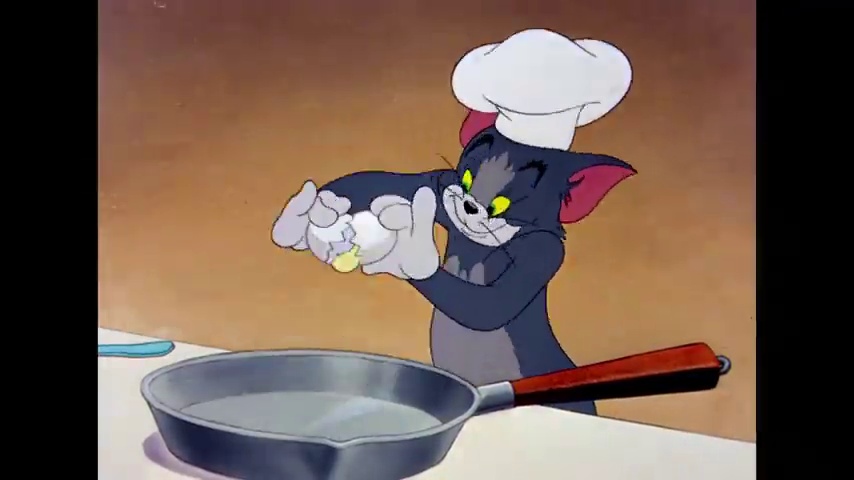
Portrait style: Cartoon Portrait